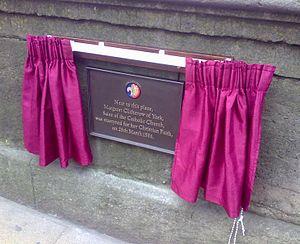
Marguerite Clitherow, née à York en 1556 et morte le 25 mars 1586 près de York, est une mère de famille morte par fidélité à la foi catholique et attachement au pape. Déclarée martyre par l'Église catholique elle fut canonisée en 1970 par le pape Paul VI, avec le groupe des martyrs anglais et gallois.